Russia–Hamas relations

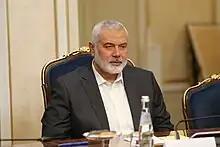
Hamas leader Ismail Haniyeh at a meeting with Russian officials in Moscow in 2022

After the collapse of the Soviet Union in 1991, Russia dramatically improved relations with Israel. Throughout the 1990s and 2000s, the Russian government regularly condemned Hamas attacks, such as the 2004 Beersheba bus bombings that killed 17 people. However, Russia never designated Hamas as a terrorist organization like it did with the Taliban and with several armed groups affiliated with the Chechen Republic of Ichkeria. In 2005, Russian Deputy Foreign Minister Mikhail Bogdanov reaffirmed Russia's position that Russia did not consider Hamas a terrorist group and consider it as "an integral part of Palestinian society."